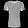
Label: T - shirt / top